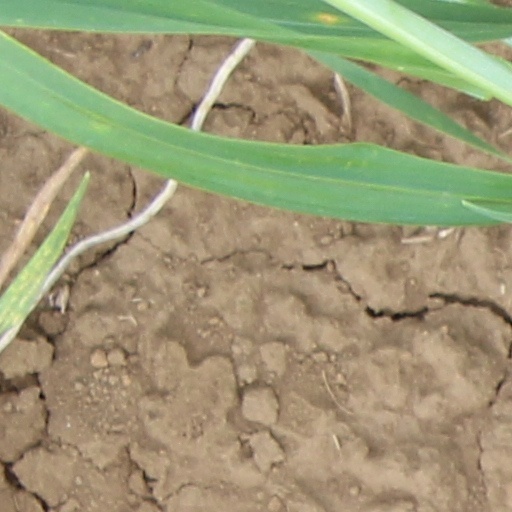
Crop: wheat